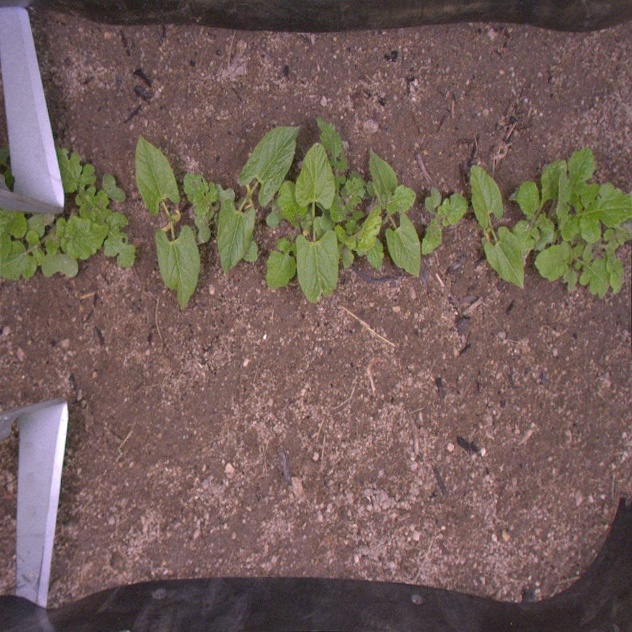
Crop: bean
Objects: bean, bean, bean, bean, bean, stem_bean, stem_bean, stem_bean, stem_bean, stem_bean